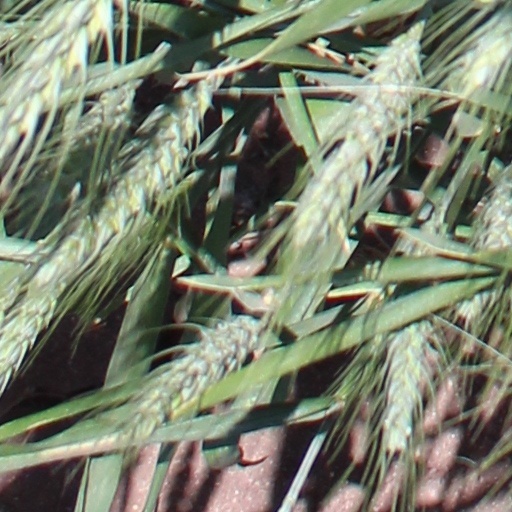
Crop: wheat